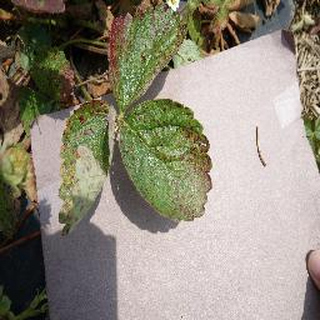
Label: strawberry_leaf_scorch